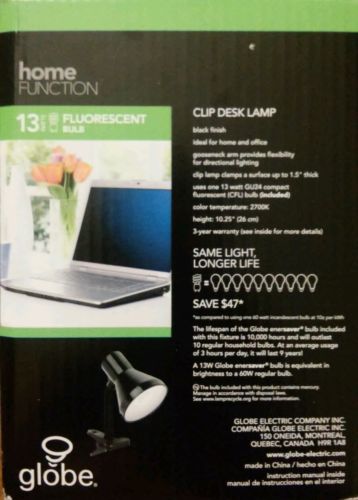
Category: lamp